15-meter band

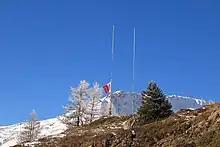
Right a HB9XBG vertical antenna for the 15-meter band. (Left a HB9XBG antenna for the 20 m band)

The 15-meter band (also called the 21-MHz band or 15 meters) is an amateur radio frequency band spanning the shortwave spectrum from 21 to 21.45 MHz. The band is suitable for amateur long-distance communications, and such use is permitted in nearly all countries.